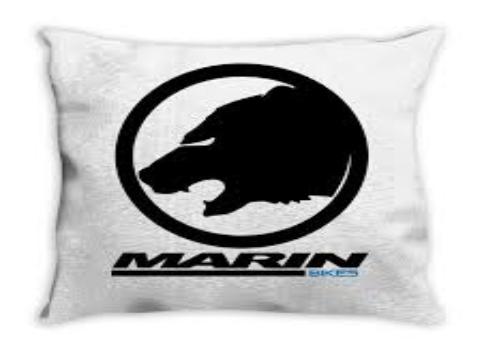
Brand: marin bikes
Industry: Transportation